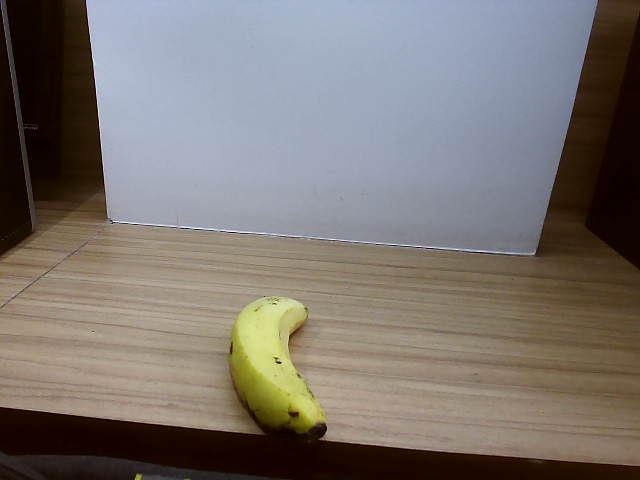
Label: Ripe_Banana